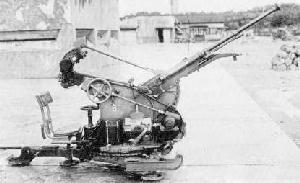
Le canon antiaérien Type 2 de 20 mm était un canon antiaérien de conception japonaise, basé sur le Flak 38 allemand. Il est entré en service en 1942.